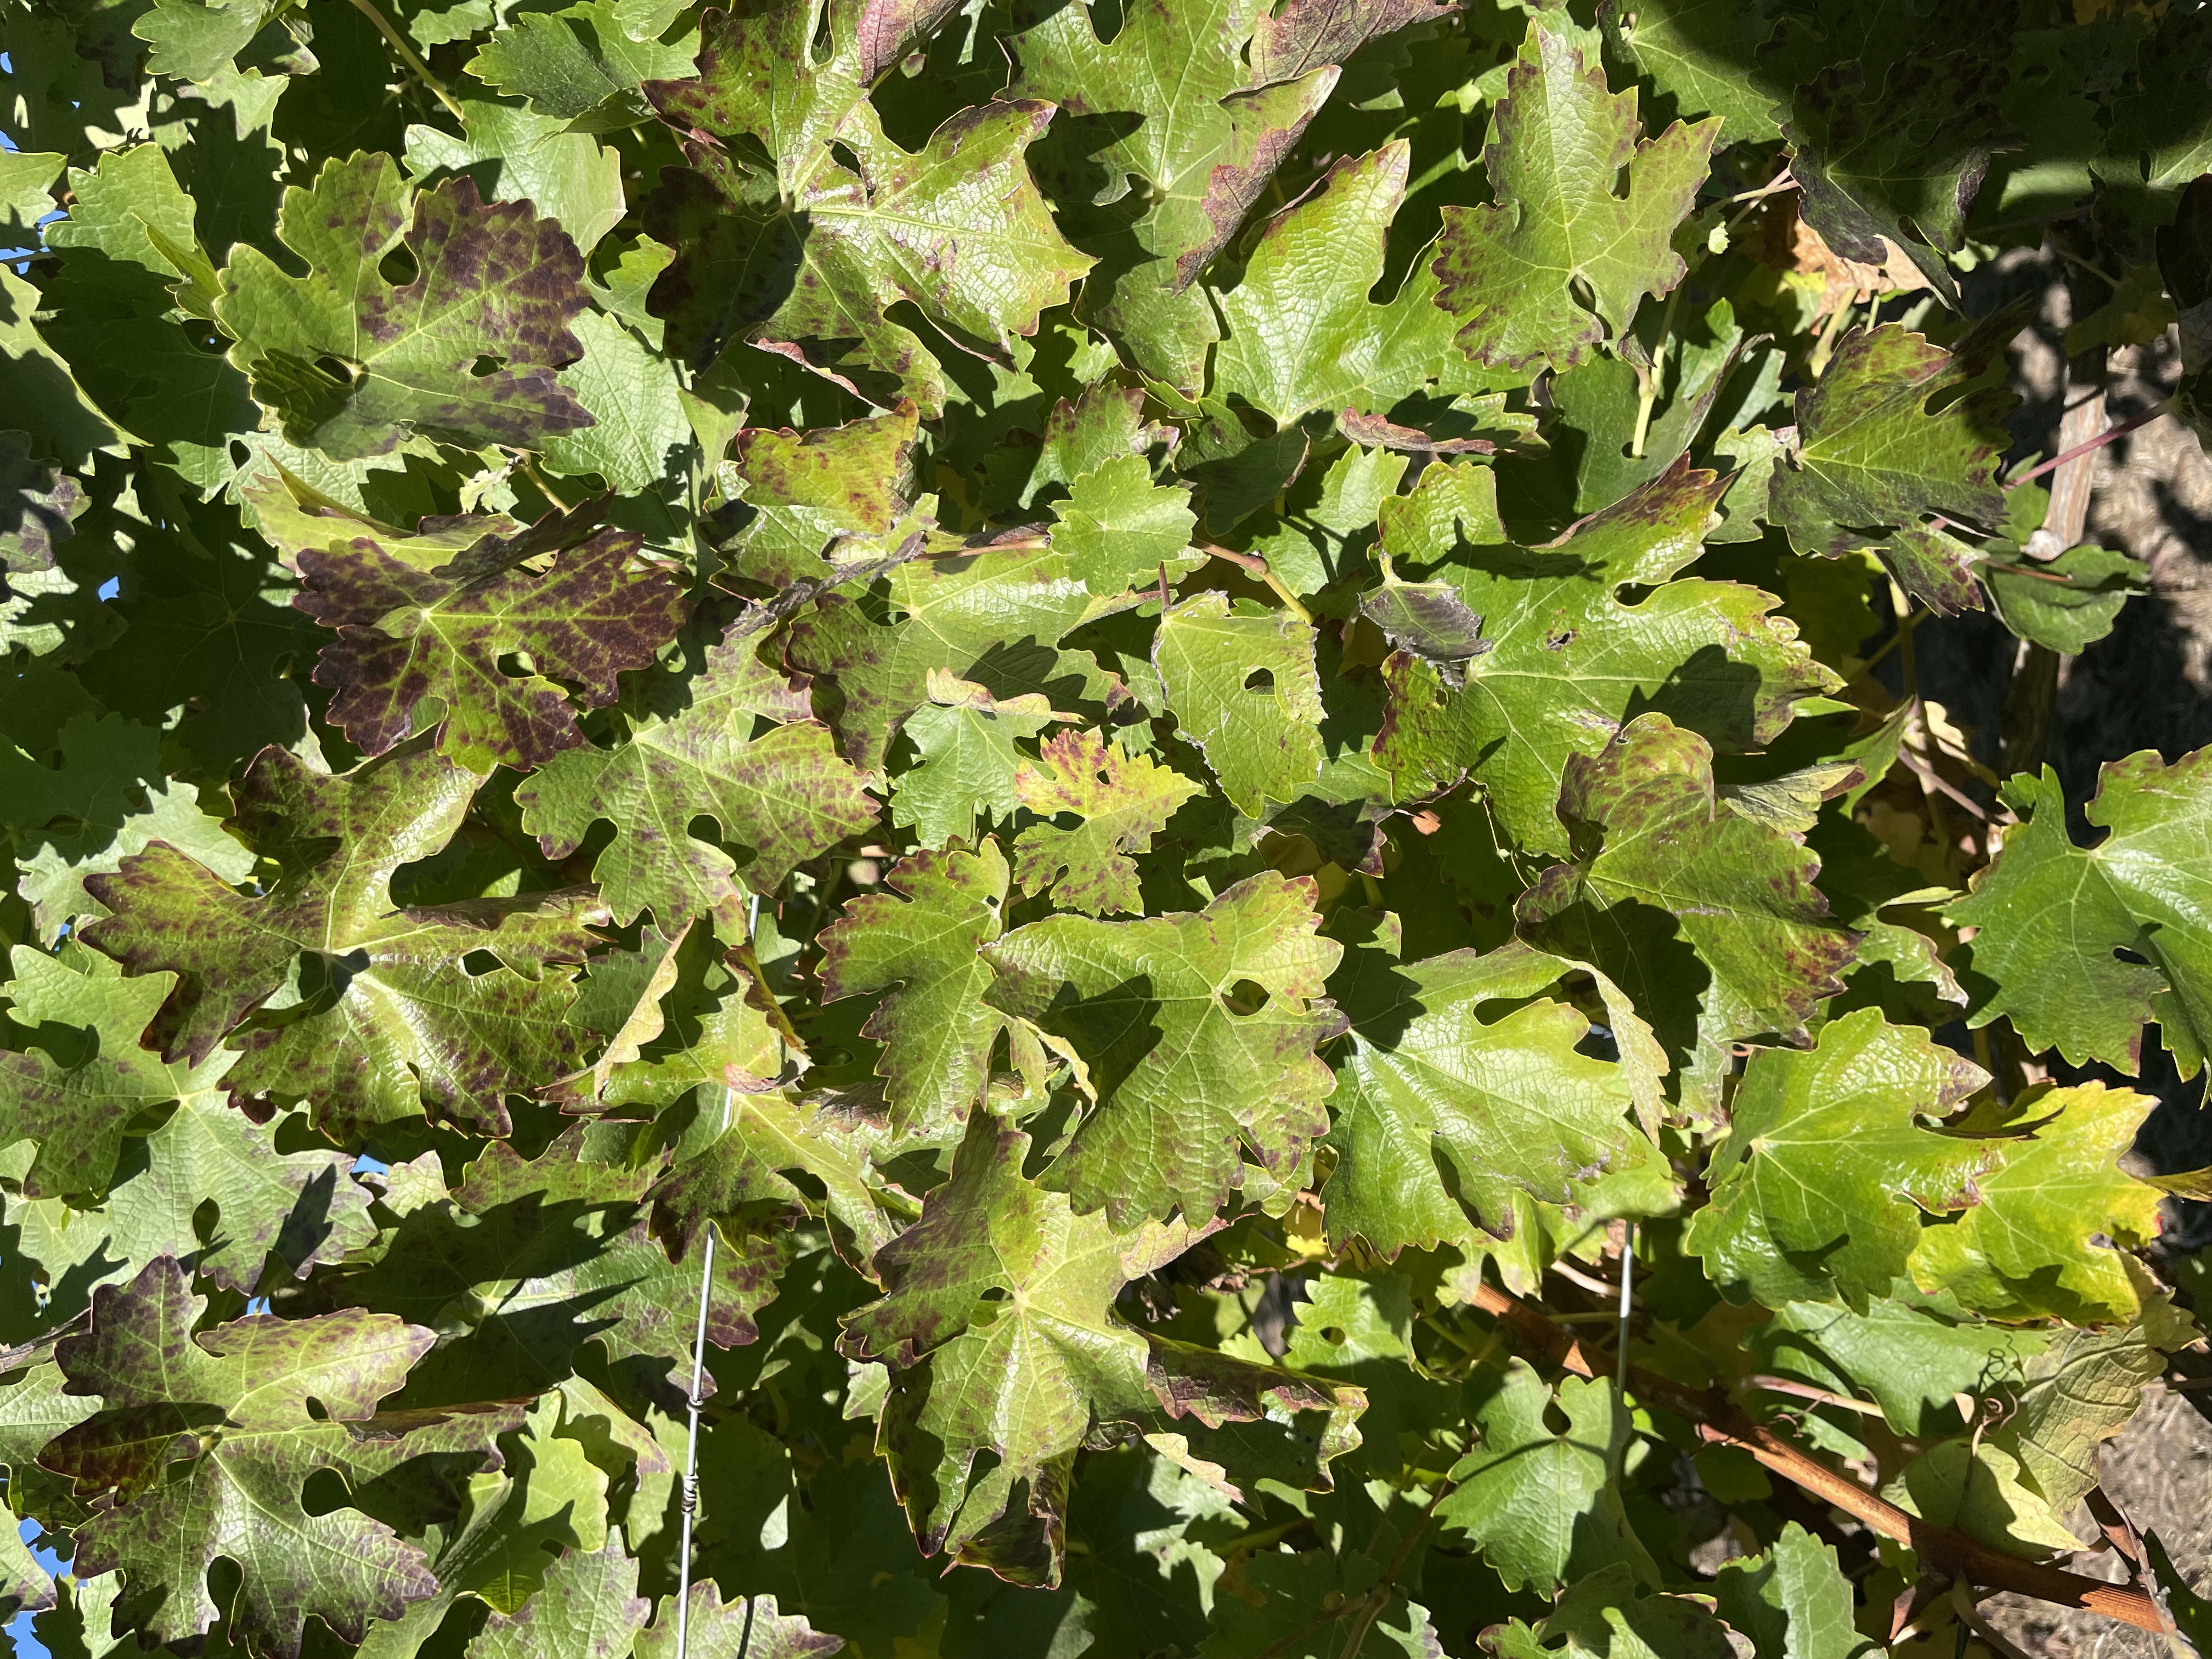
Label: Leafroll 3